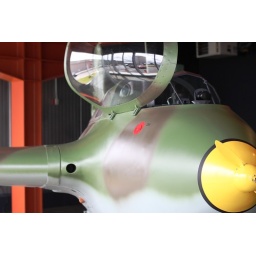
Flying Heritage Collection Fly Day May 22 2010 - Paul Allen's vintage airplane museum, many in flying order